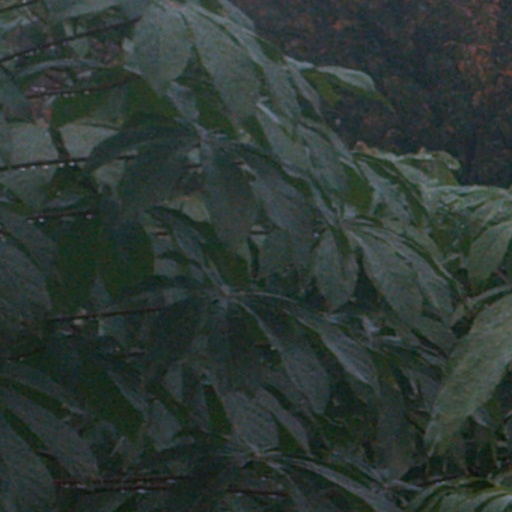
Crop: cassava